Soldier X

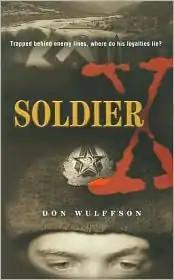
Cover of SoldierX: depicting the swastika and a boy wearing a Russian fur hat

Soldier X is a young adult war drama book written by Don Wulffson about a half-German and half-Russian boy named Erik Brandt who joins the Wehrmacht, Hitler's army, during World War II. The book tells about the war from the perspective of Erik Brandt as he leads a life as both a German and a Russian, as well as the ways in which war can affect a person.